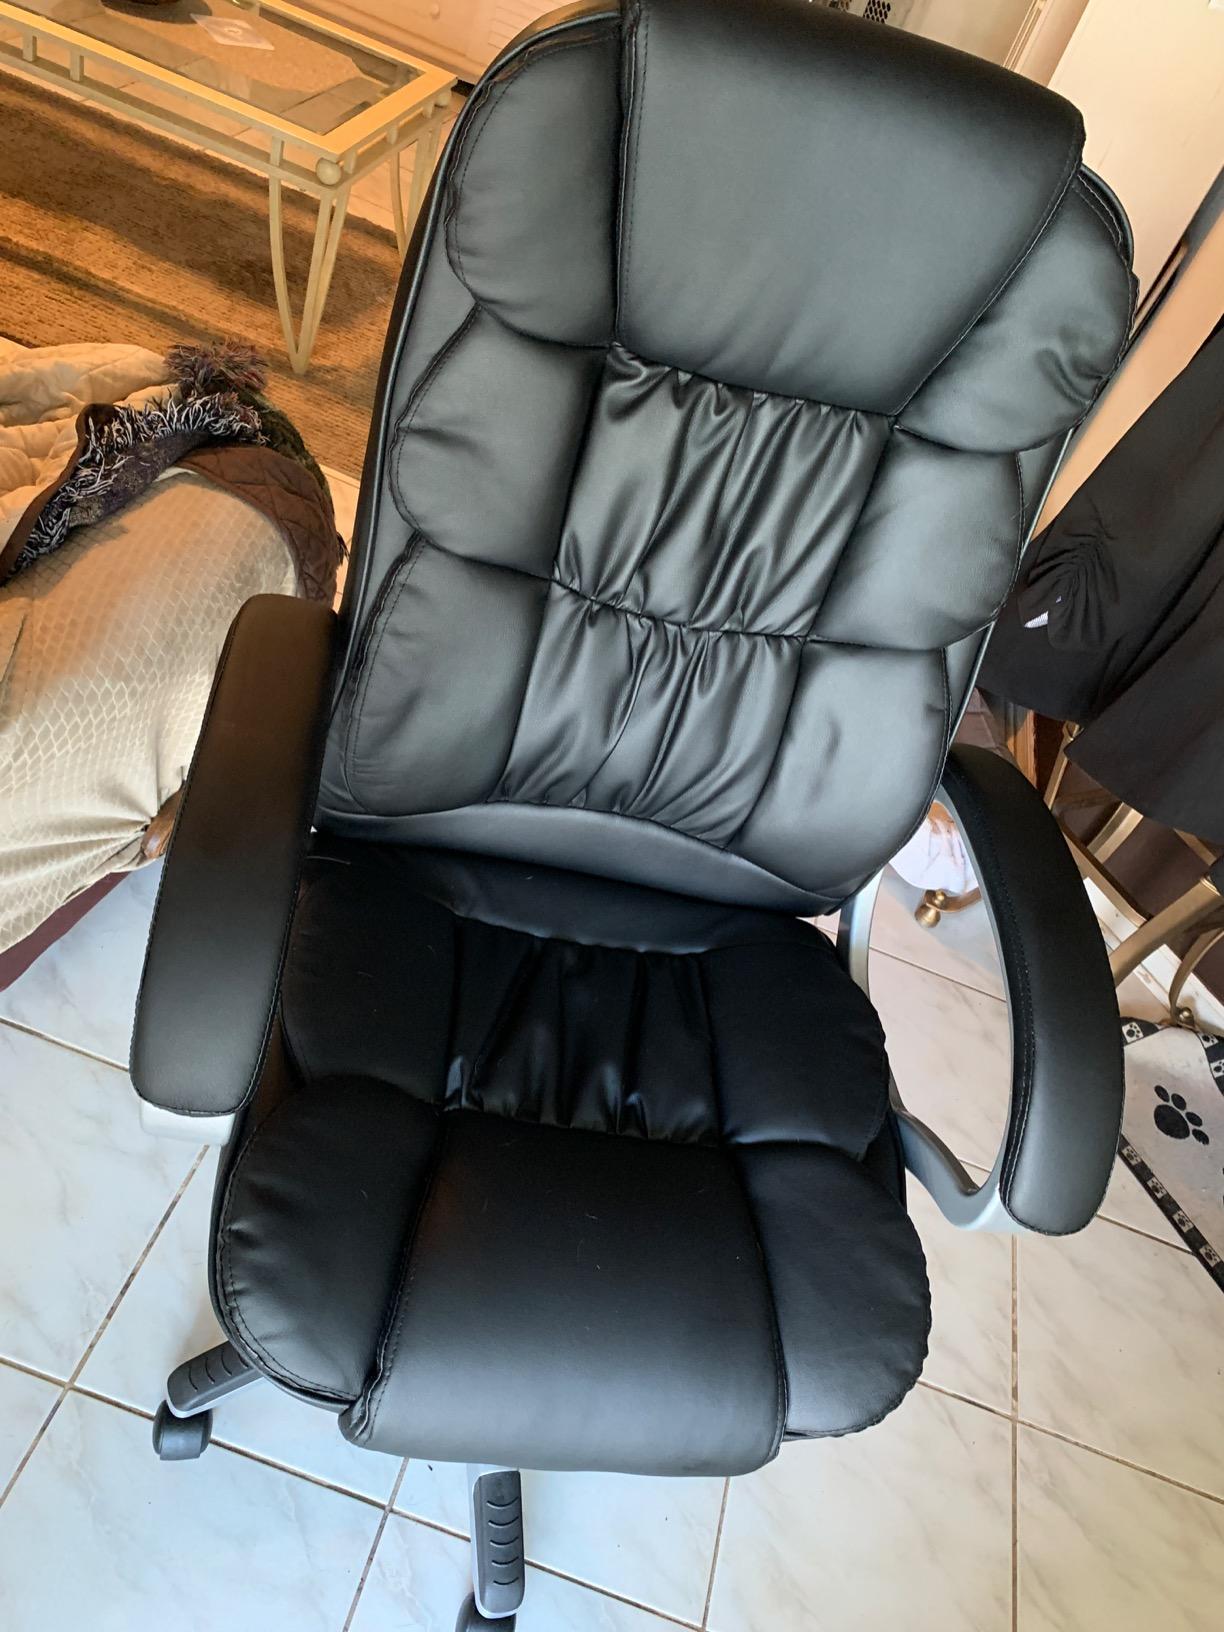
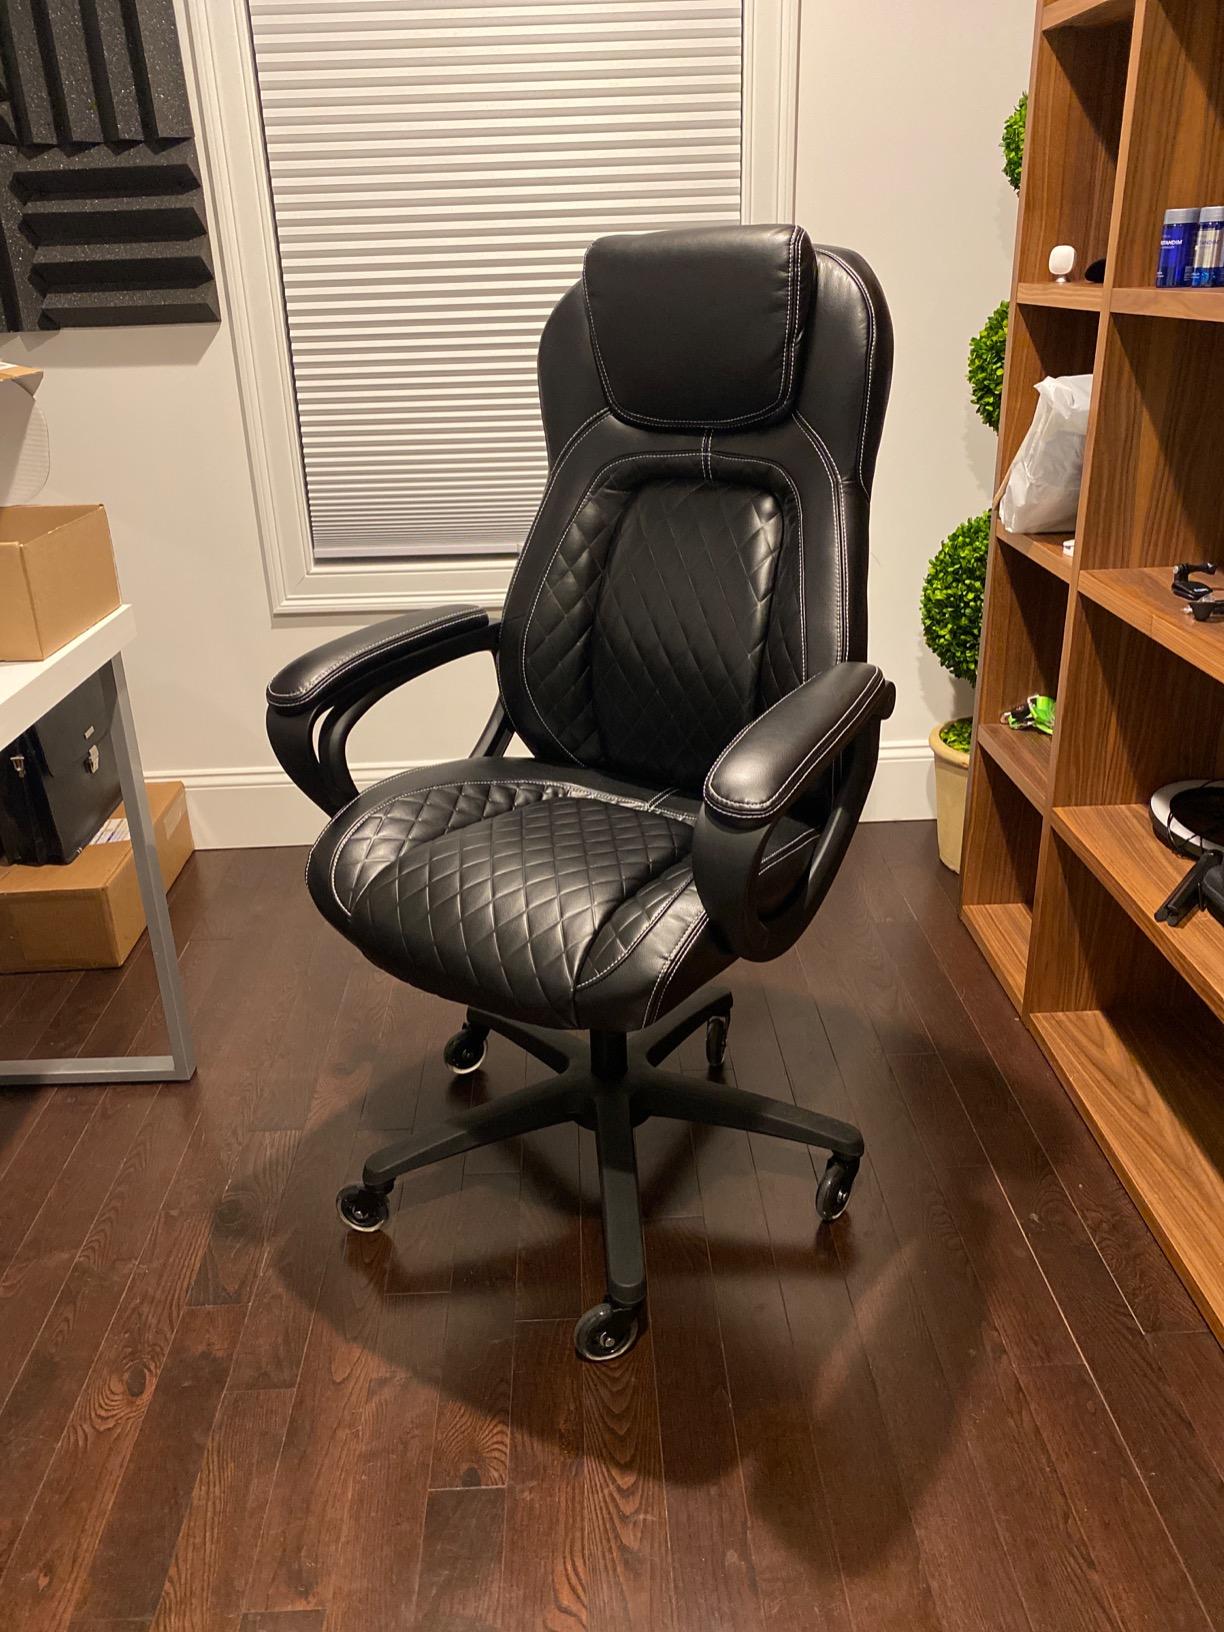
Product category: items_chair
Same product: no